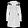
Label: Coat